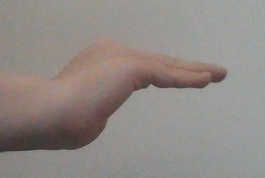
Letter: haa